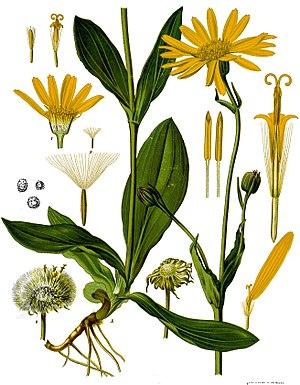
L’Arnica des montagnes ou Arnica montana est une espèce de plantes herbacées vivace rhizomateuse du genre Arnica et de la famille des Asteraceae. Cette plante européenne principalement montagnarde est typique des sols acides et pauvres en éléments nutritifs. Ses populations, fortement malmenées par l'agriculture intensive, deviennent de plus en plus rares. Cette situation lui vaut d'ailleurs d'être nommée dans de nombreux textes de loi la protégeant et particulièrement dans la Directive habitats européenne.